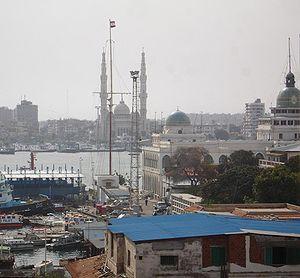
Port-Fouad est une ville portuaire du nord-est de l'Égypte au débouché du canal de Suez dans la mer Méditerranée.